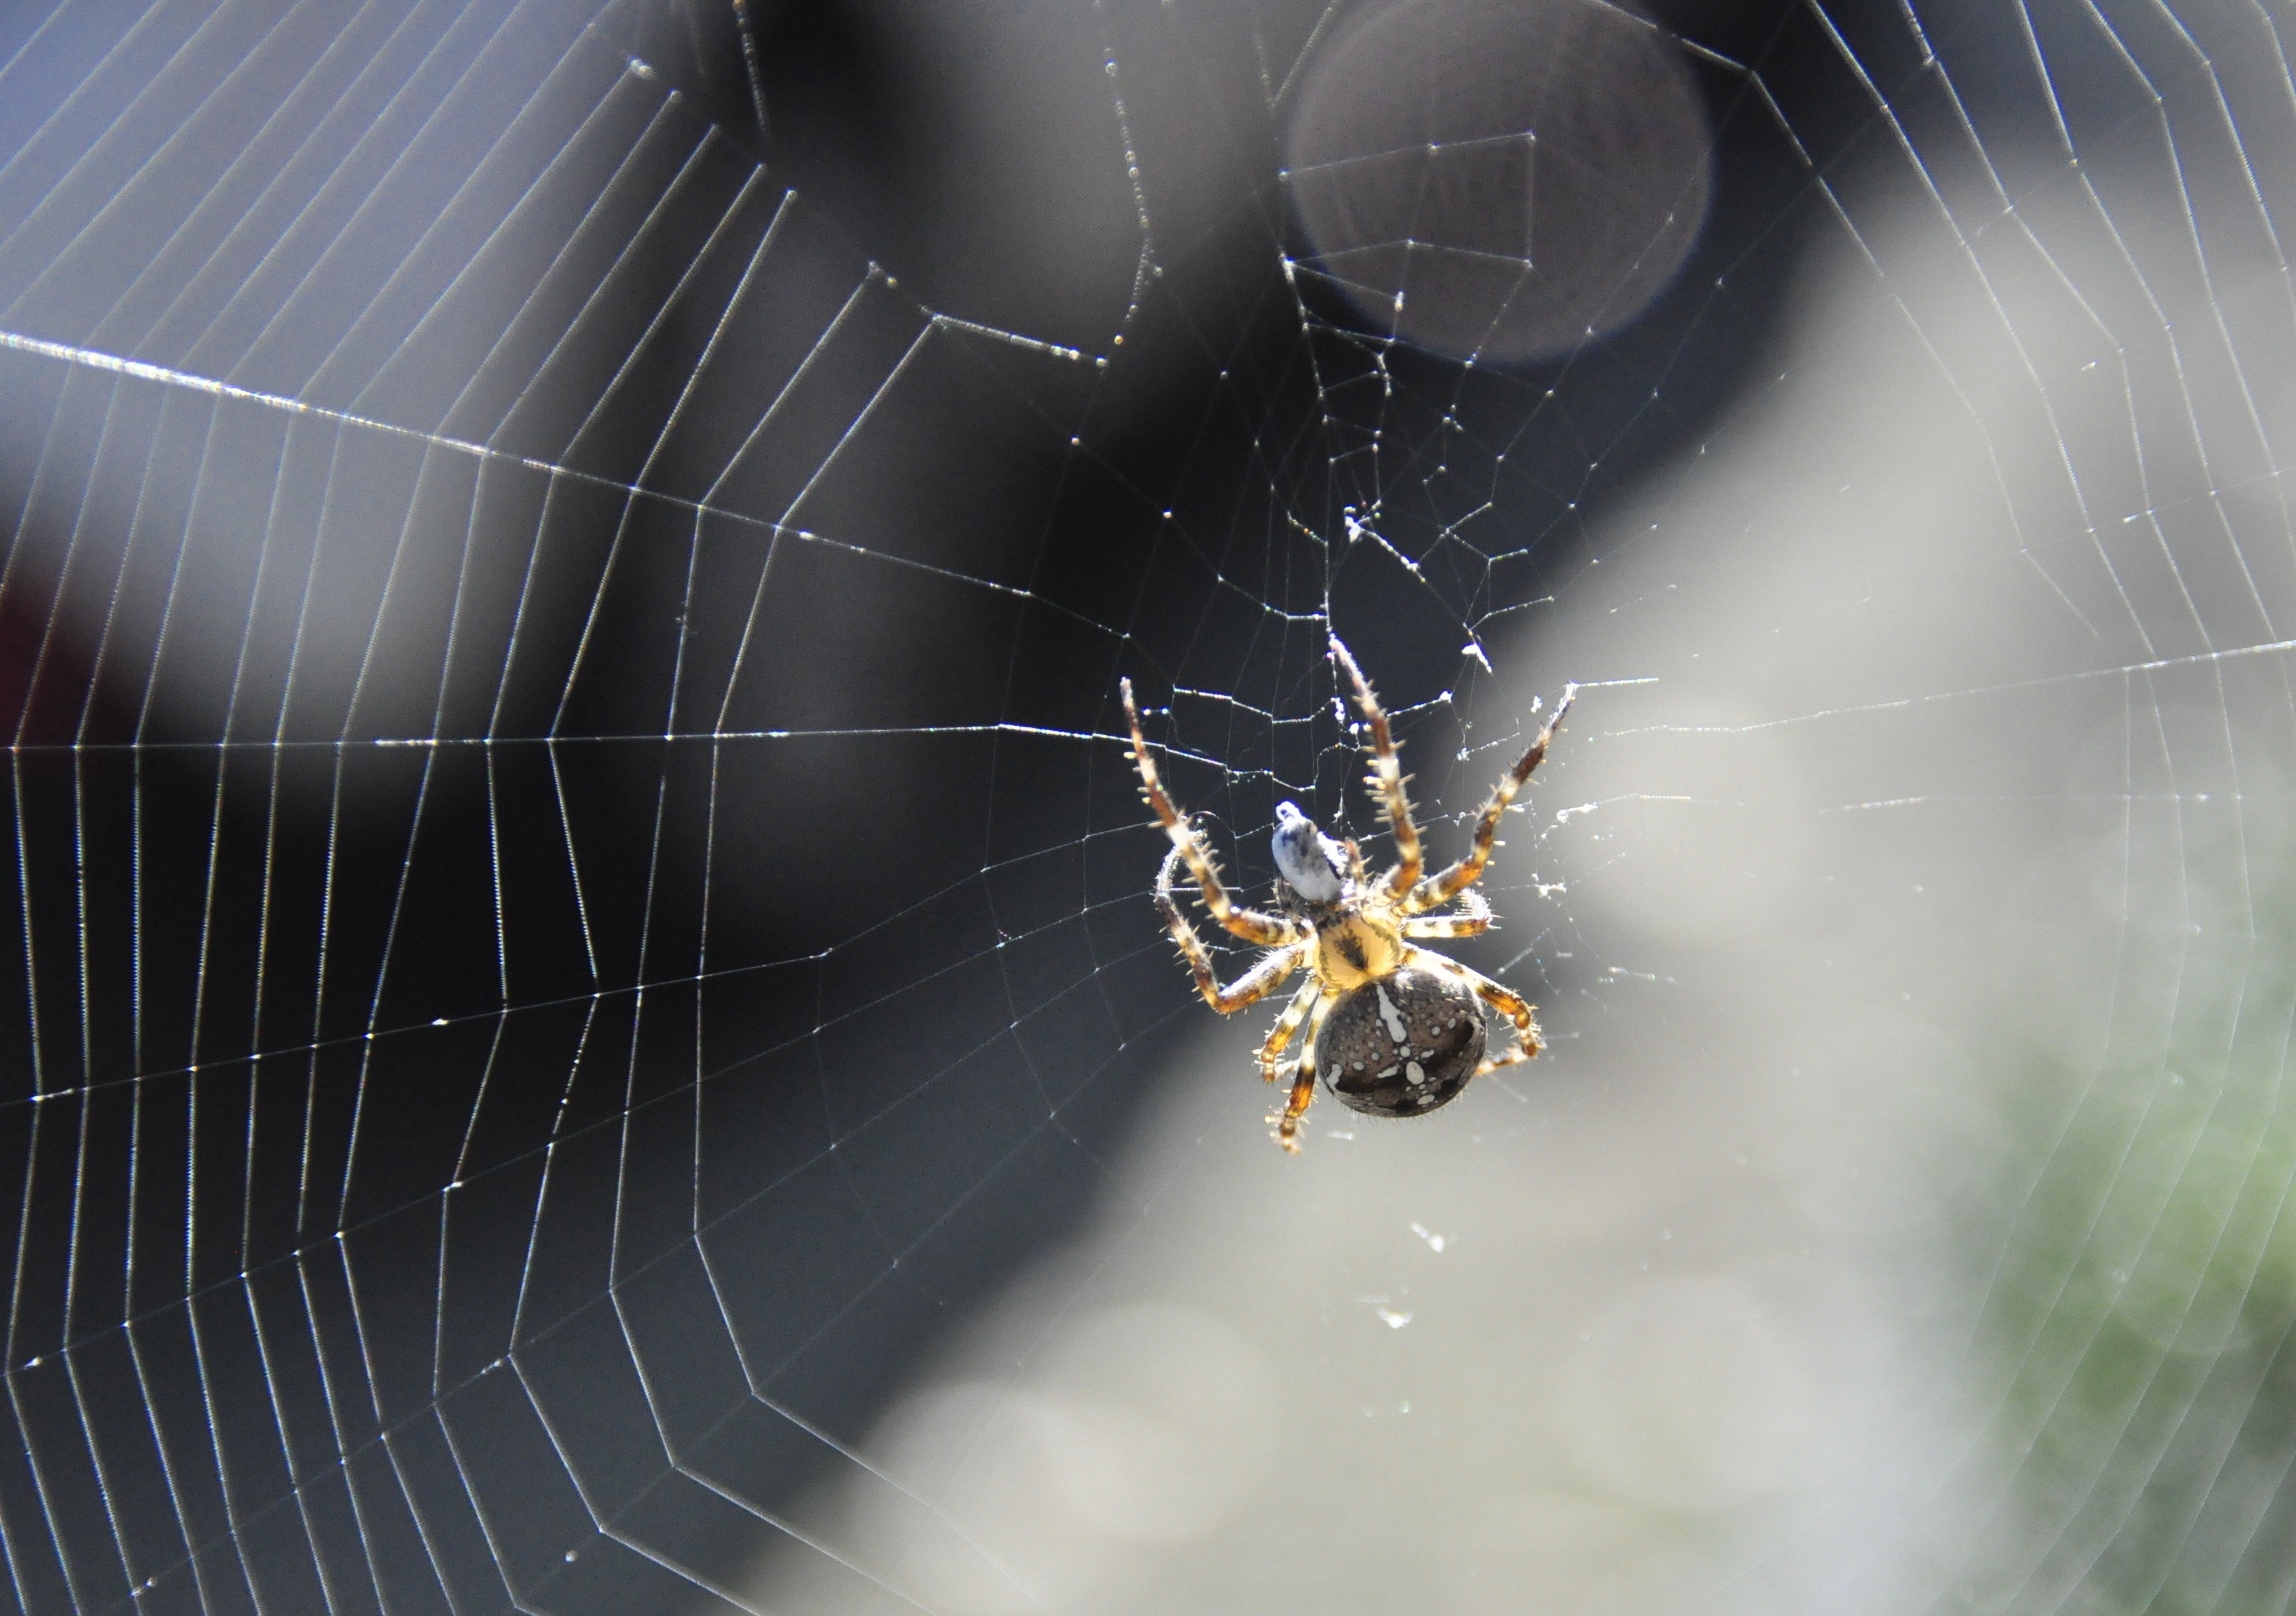
garden, fauna, material, invertebrate, spider web, close up, spider, arachnid, garden spider, argiope, spin, macro photography, arthropod, european garden spider, araneus, orb weaver spider